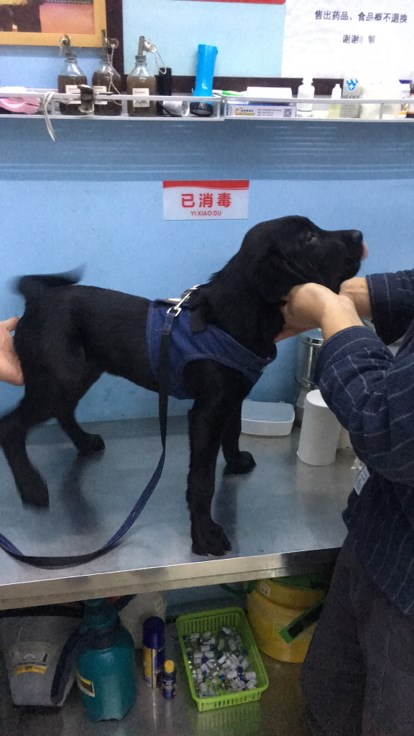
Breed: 3580-n000122-Labrador_retriever